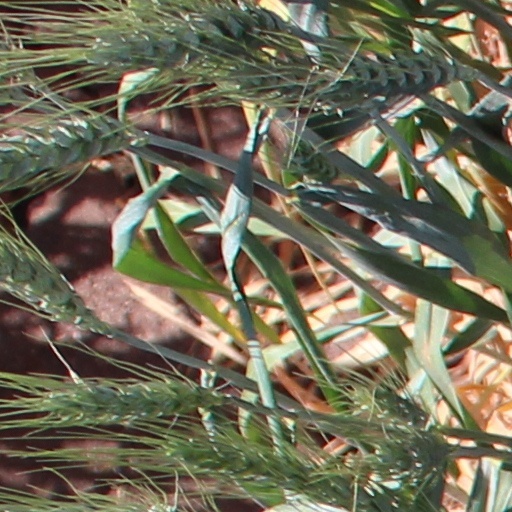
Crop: wheat